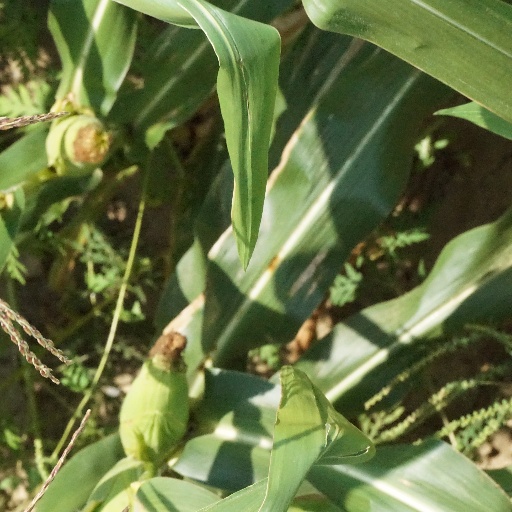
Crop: maize; corn